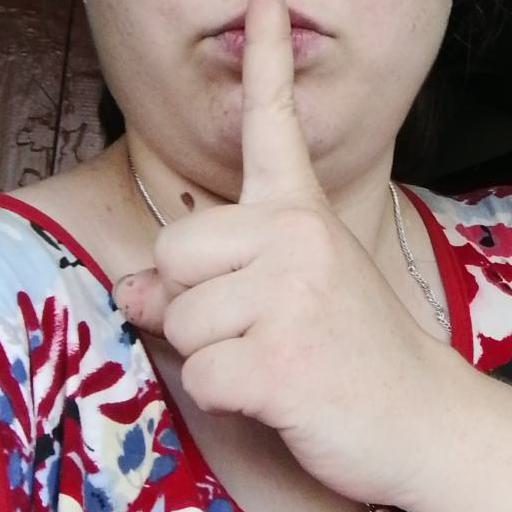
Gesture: mute